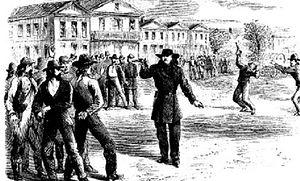
La fusillade entre Wild Bill Hickok et Davis Tutt est un combat à l'arme à feu qui s'est déroulé le 21 juillet 1865 sur la place de la ville de Springfield entre Wild Bill Hickok et un cow-boy du cru nommé Davis Tutt. C'est l'un des rares duels seul à seul au revolver de la conquête de l'Ouest qui se soit déroulé comme décrit dans les dime novels et les westerns tels que Le train sifflera trois fois avec Gary Cooper ou la Trilogie du dollar avec Clint Eastwood. Le premier récit détaillé de cette fusillade a été publié dans un article de Harper's Magazine en 1867, rendant immédiatement Hickok célèbre.
Le duel est en Occident comme en Orient une coutume de combattre par les armes, selon des règles précises, pour trancher un différend entre deux adversaires, l'un demandant à l’autre réparation d’une offense ou d’un tort. En Europe, il est précédé d'un défi, habituellement signifié par un cartel. Le combat se déroule devant des arbitres, appelés aujourd'hui « témoins », qui veillent au respect des règles ainsi que des conventions particulières fixées au préalable. Celles-ci fixent, entre autres choses, éventuellement, le nombre de coups à l'arme blanche ou à feu. Dans un duel de plaisance, c'est-à-dire pour la galerie, elles fixent le nombre de touches. Si elles conviennent d'un combat à mort, on parle de duel à outrance.